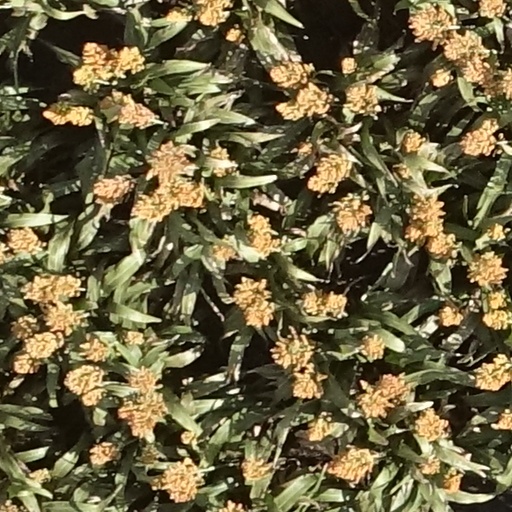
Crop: sorghum